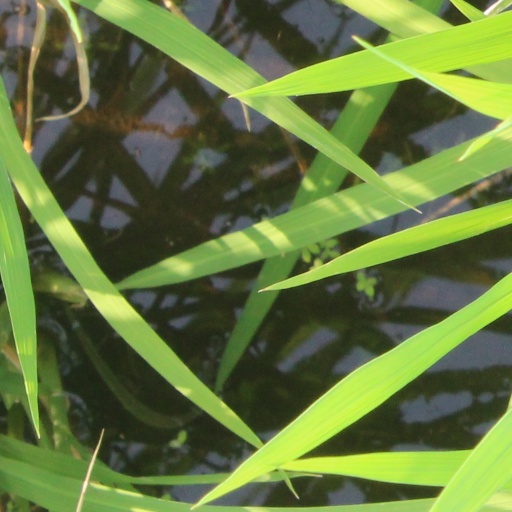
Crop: rice